Gates of Delhi

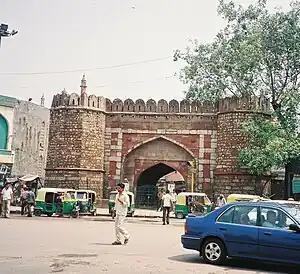
Turkman gate

Ajmeri Gate, built in 1644, to the south–west of Shahjahanabad with a square plan, has high arched openings. It was one of the battlefields of the Sepoy Mutiny or the first war of Indian independence in 1857. The road, through this gate, leads to the city of Ajmer in Rajasthan, and hence its name. A lovely park surrounds the gate. Madrasa Ghaziuddin Khan, built by Nawab Ghaziuddin Bahadur father of the first Nizam of Hyderabad in 1811, west of the college lies the tomb of the founder and a mosque In the following years, it converted to Delhi college and was one of the constituent colleges of the Delhi University. The college has shifted to a new building now and the Anglo Arabic Senior Secondary School runs in the old building. Nearby outside a ditch, once lied remains of the underground apartments of Safdarjung, which at one point were one of the important sights of Delhi. At present, the old walls of the fort have been demolished and replaced by commercial buildings and residential complexes, but the gate on the west exists.